List of largest insects

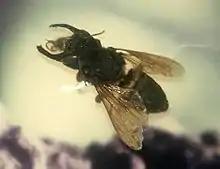
"Megachile pluto", the largest bee.

Beetles constitute the most diverse order of organisms on earth, with about 400,000 species identified to this day. The most massive of them belong to the genera "Goliathus", "Megasoma", "Chalcosoma", "Titanus", "Macrodontia", and "Xixuthrus". The longest is the Hercules beetle, "Dynastes hercules", with a maximum overall length of at least including the very long pronotal horn. The longest overall beetle is a species of longhorn beetle, "Batocera wallacei", from New Guinea, which can attain a length of , about of which is comprised by the long antennae.